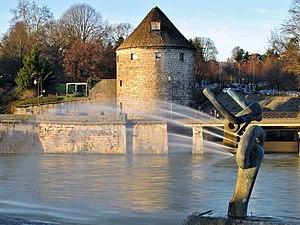
Le Minotaure en eau devant la tour de la Pelote
La ville de Besançon compte de nombreuses fontaines publiques, dont une majorité comporte un intérêt patrimonial et artistique conséquent. Monumentales, plus modestes, ou atypiques, elles se concentrent principalement au cœur et autour de la Boucle et de Battant, correspondant aux quartiers historiques et touristiques. Initialement allouées à la desserte populaire de l'eau avec beaucoup de structures anciennes encore bien conservées aujourd'hui, elles ont évolué à l'époque contemporaine en ayant désormais un caractère presque strictement ornemental. Si la plupart ont été distinguées par le ministère de la Culture en étant classées et que d'autres sont devenues des symboles emblématiques de la Cité à l'instar de la fontaine place de la Révolution ou plus ludiques comme celle de la promenade Chamars, toutes forment une partie majeure de la richesse architecturale et de l'identité locale. Ainsi les fontaines, par leur multitude et leur beauté additionné à la topographie, ont donné à la capitale comtoise son surnom de petite Rome.
La tour de la Pelote est une des nombreuses tours de fortification médiévales des XVᵉ siècle et XVIIᵉ siècle, de la place fortifiée de Besançon, au bord du Doubs, et du centre historique La Boucle de Besançon, dans le Doubs en Bourgogne-Franche-Comté. Elle est classée aux monuments historiques depuis le 21 octobre 1942, et inscrite depuis 2008, avec la citadelle de Besançon, au Patrimoine mondial de l'UNESCO, en tant que réseau des sites majeurs de Vauban.